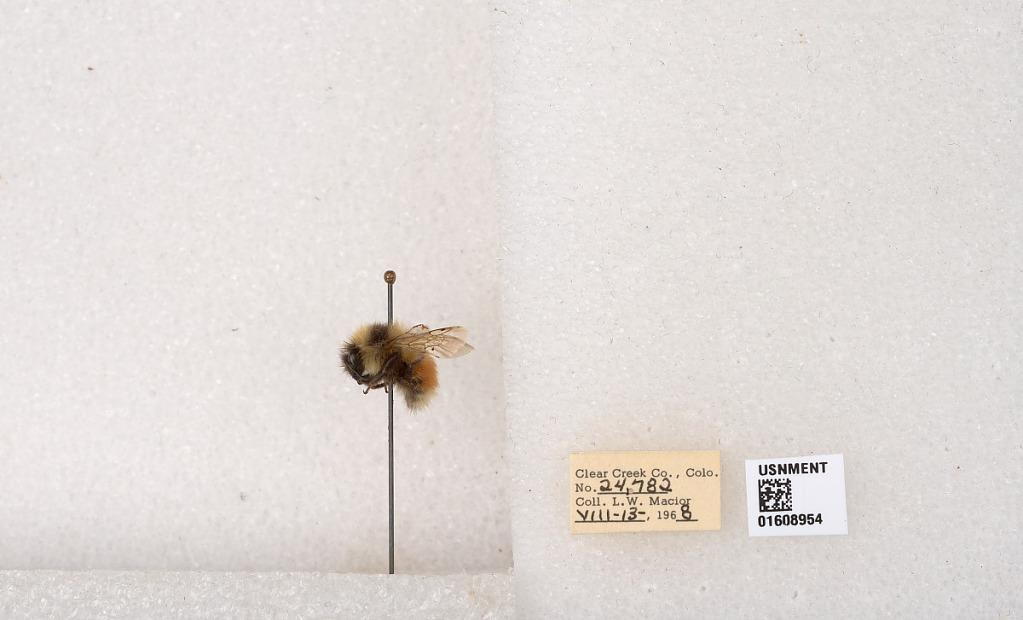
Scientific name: Bombus (Pyrobombus) sylvicola Kirby
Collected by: L. Macior
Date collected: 1968-8-13
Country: United States
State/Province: Colorado
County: Clear Creek
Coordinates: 39.6891, -105.644